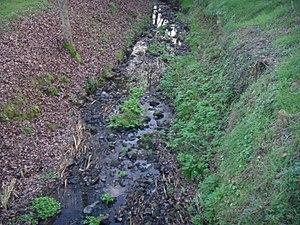
ruisseau de l'Aiguefou
Saint-Germain-sur-Moine est une ancienne commune française située dans le département de Maine-et-Loire et la région Pays de la Loire, au cœur de la région naturelle et historique des Mauges. Ses habitants sont les Germinois et les Germinoises.